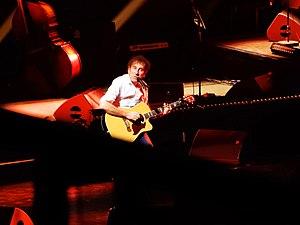
Alain Souchon au Liberté à Rennes le 12 février 2020
Alain Souchon, né Alain Kienast, est un auteur-compositeur-interprète et acteur français né le 27 mai 1944 à Casablanca au Maroc. Figure majeure de la chanson française depuis les années 1970, sa carrière est notamment marquée par sa collaboration avec Laurent Voulzy entamée en 1974. Il a vendu plus de 9 millions de disques.